Pavey Ark

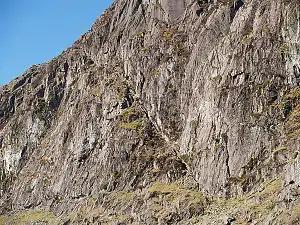
Looking at Jack's Rake from Stickle Tarn. Walkers can be seen ascending the rake.

Pavey Ark is most often climbed from the New Dungeon Ghyll Hotel, located some south. The route follows Mill Gill up to Stickle Tarn, which can also be reached via a much less popular and more strenuous path following the Dungeon Ghyll ravines. From Stickle Tarn there is a choice of routes; one of the most popular is to follow a diagonal slit on Pavey Ark's craggy south-eastern face. This route is known as "Jack's Rake", and requires scrambling. Alternative, easier, ascents are available on either side of the main crag.